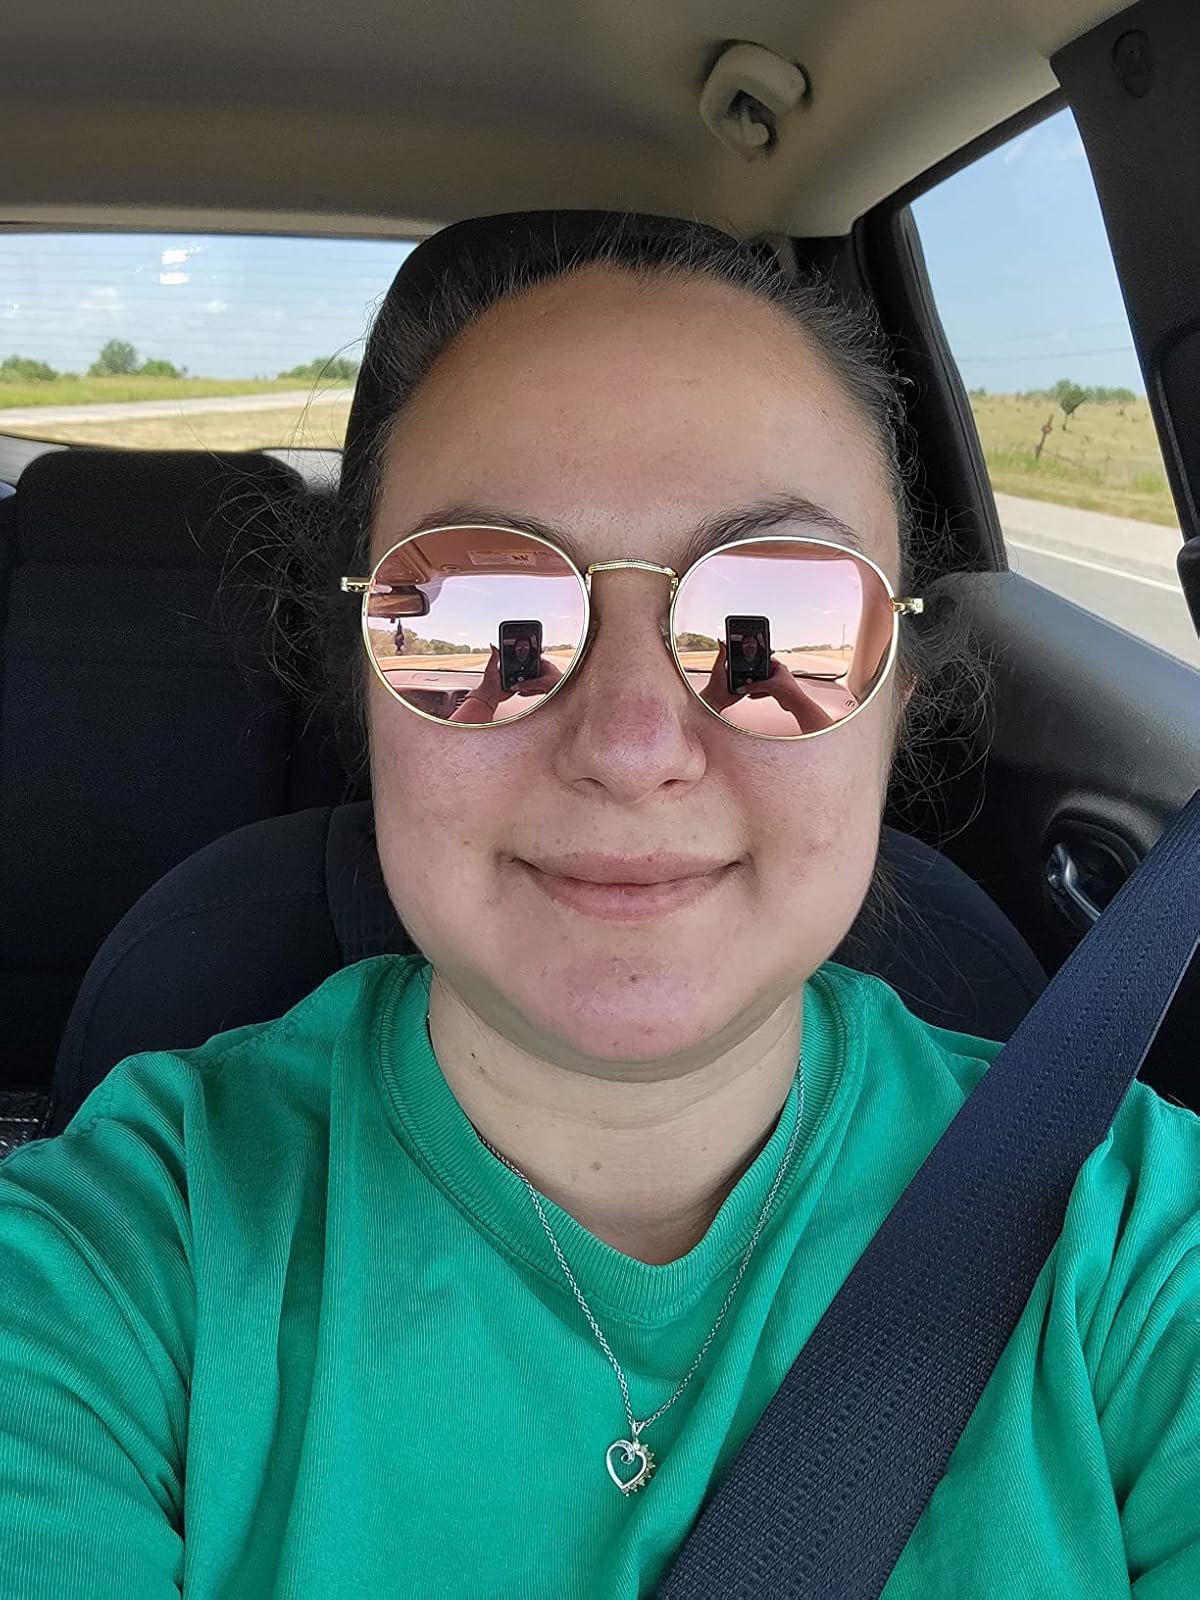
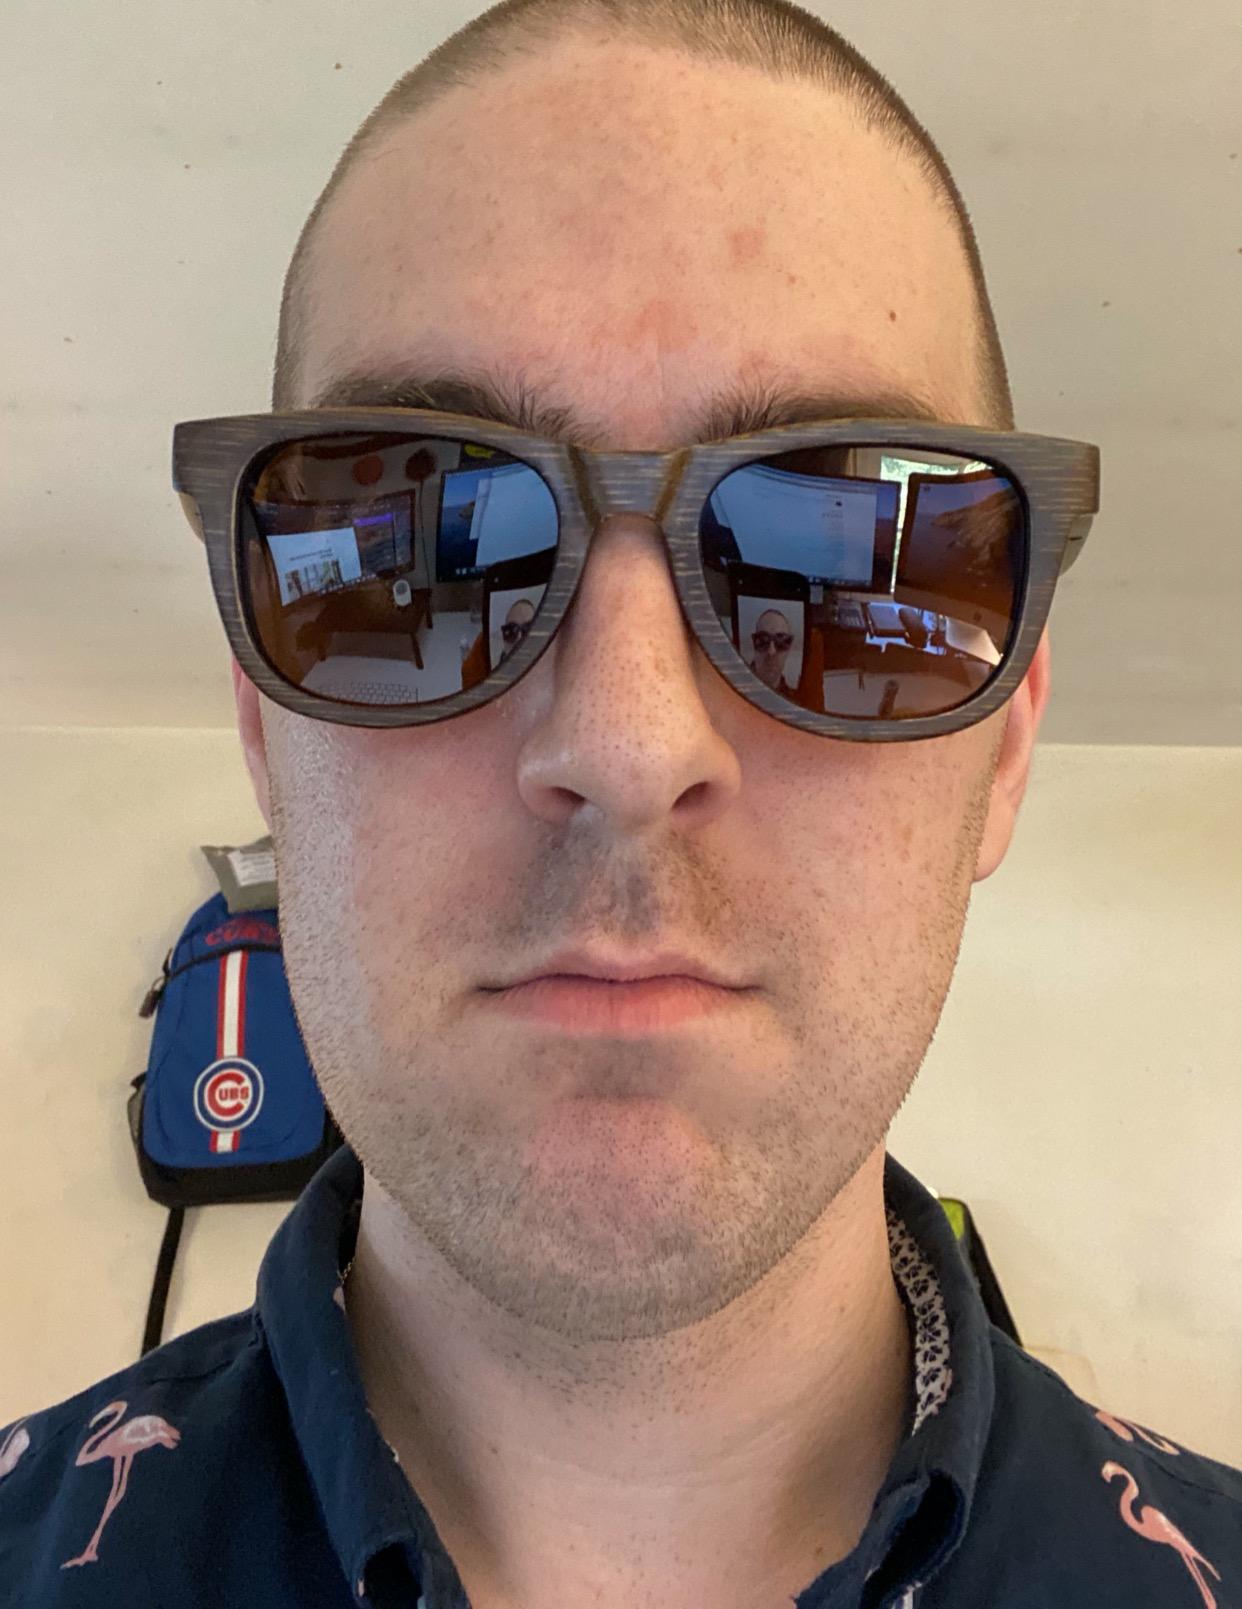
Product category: accessories_sunglasses
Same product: no